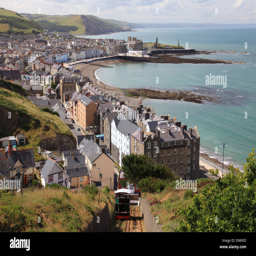
view of beach , bay and promenade